Clacton-on-Sea railway station

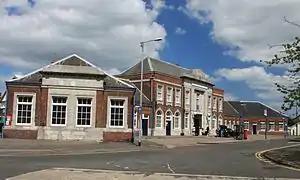
Station entrance as seen in June 2013

Clacton-on-Sea railway station is one of the two eastern termini of the Sunshine Coast Line in the East of England, serving the town of Clacton-on-Sea, Essex. The line is a branch that diverges from the Great Eastern Main Line at , from where trains also run to and . It is down the line from London Liverpool Street. Its three-letter station code is CLT and it is managed by Greater Anglia, which also operates all trains serving the station.